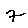
Label: 7